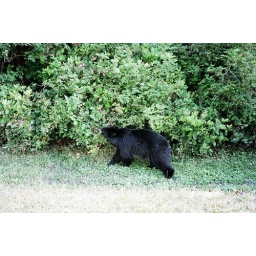
black bear in Pacific Rim National Park